1995 Chicago heat wave

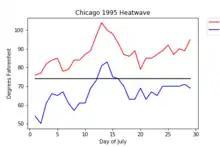
Plotted observed temperatures from O'Hare International Airport. Red Lines are daily max temperatures, Blue Lines are daily minimum temperatures, and the Black Line is the July 1960–2016 mean temperature.

The humidity made a large difference for the heat in this heat wave when compared to the majority of those of the 1930s, 1988, 1976–78 and 1954–56, which were powered by extremely hot, dry, bare soil and/or air masses which had originated in the desert Southwest. Each of the above-mentioned years' summers did have high-humidity heat waves as well, although 1988 was a possible exception in some areas. Moisture from previous rains and transpiration by plants drove up the humidity to record levels and the moist humid air mass originated over Iowa previous to and during the early stages of the heat wave. Numerous stations in Iowa, Wisconsin, Illinois and elsewhere reported record dew point temperatures above with a peak at with an air temperature of making for a heat index reported from at least one station in Wisconsin (Appleton) at 5:00 pm local time on the afternoon of 14 July 1995, a probable record for the Western Hemisphere; this added to the heat to cause heat indices above in Iowa and southern Wisconsin on several days of the heat wave as the sun bore down from a cloudless sky and evaporated even more water seven days in a row. The heat also caused a series of derechos to move around the high pressure, with 4 derechos occurring over 4 consecutive nights. Some areas in Minnesota being hit by 3 over 3 consecutive nights.